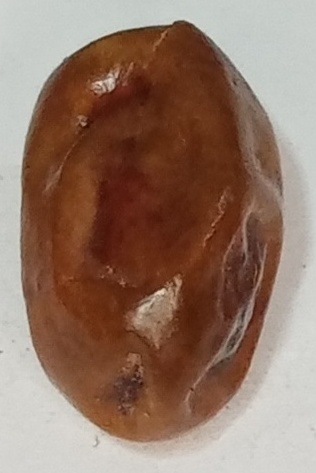
Variety: fasli-toto
Size: medium
Grade: grade-1